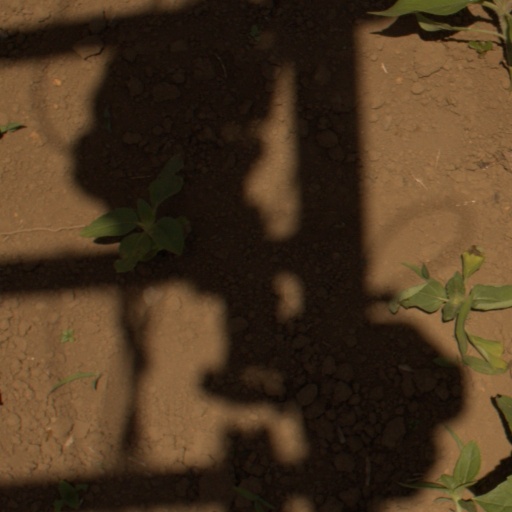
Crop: Jerusalem artichoke